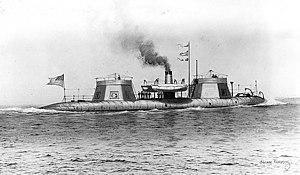
La liste qui suit est la liste des monitors de l'United States Navy. Les noms des navires ici présentés sont les plus connus, ces bâtiments ayant souvent changé de nom au cours de leur carrière opérationnelle.